Donald Faison

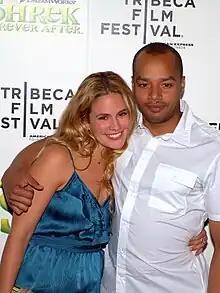
Faison with second wife CaCee Cobb at the 2010 Tribeca Film Festival

As of March 2011, Faison appeared in commercials for "The Sims Medieval". In 2012, he made a cameo appearance in the movie "Pitch Perfect". In 2013, Faison hosted the short-lived TBS comedy sketch show "Who Gets the Last Laugh?". From 2016 to 2018, he hosted the GSN game show "Winsanity".